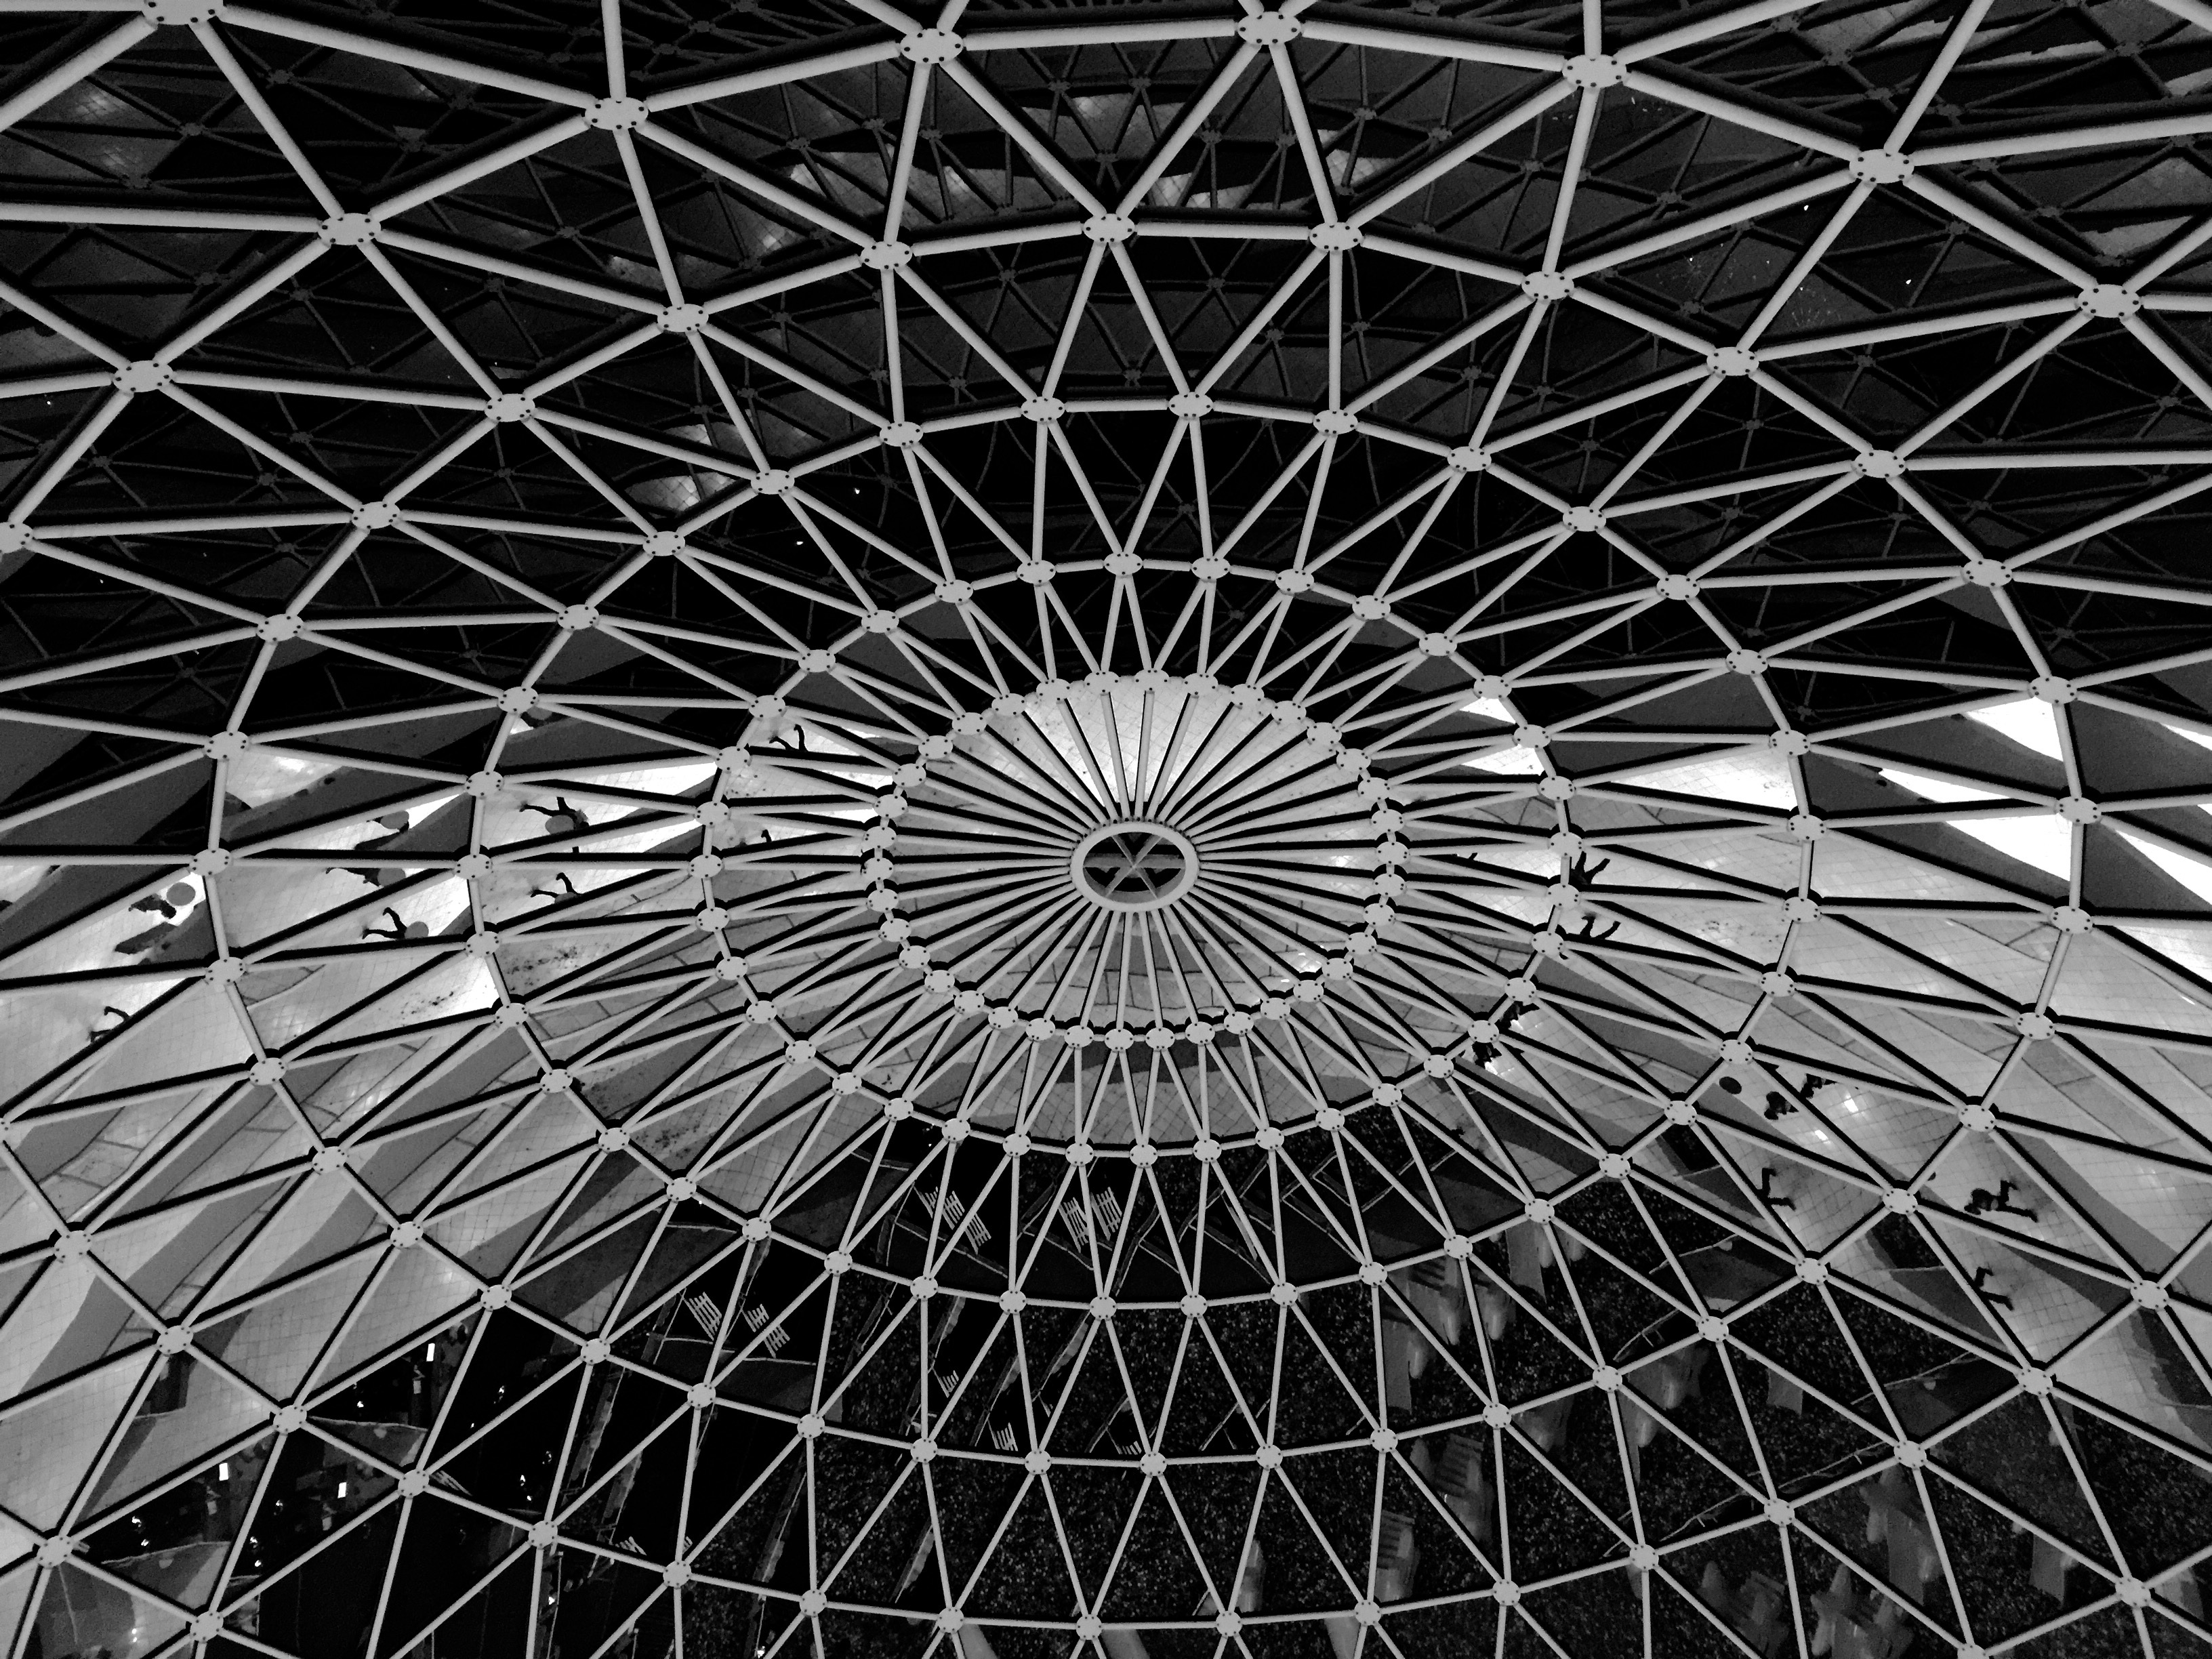
black and white, wheel, spiral, pattern, line, black, monochrome, circle, invertebrate, spider web, design, symmetry, sphere, dome, shape, monochrome photography